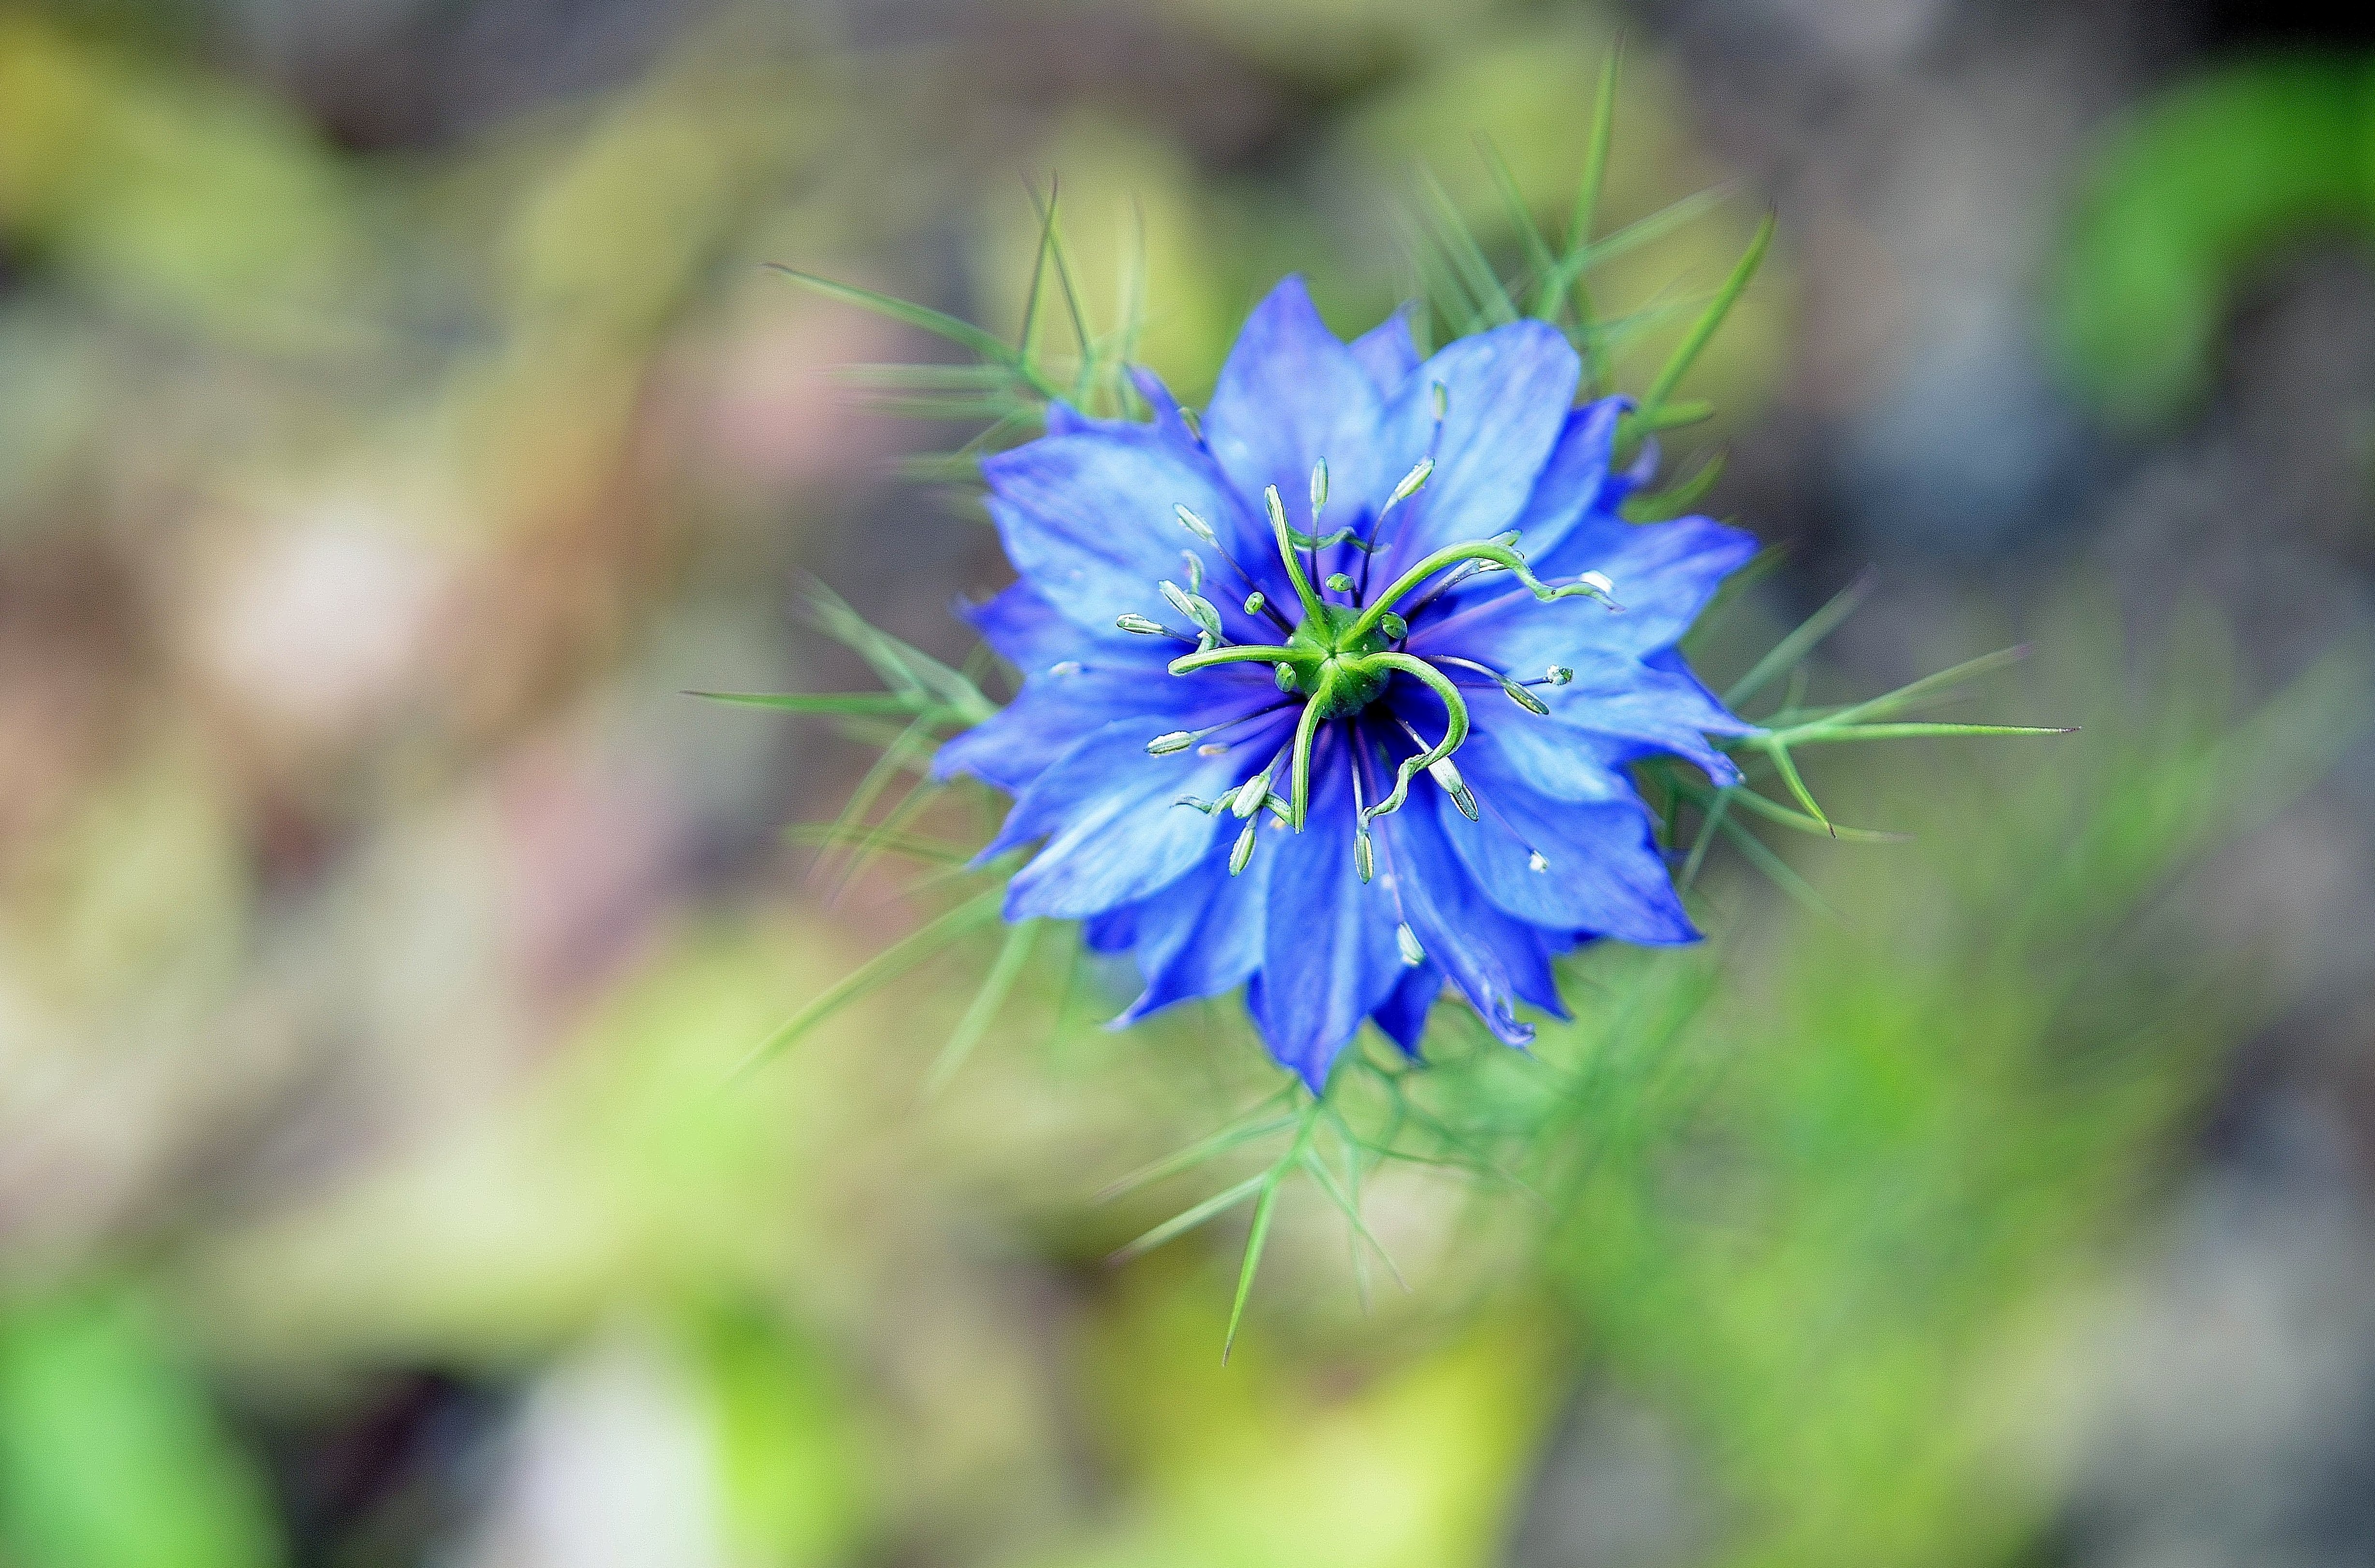
nature, blossom, plant, meadow, flower, produce, botany, blue, flora, blue flower, wildflower, flowers, close up, macro photography, blue flowers, flowering plant, bellflower family, land plant